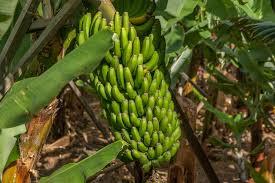
Huu ni mgomba wa ndizi. Na hapa hususan unaweza kuangalia ndizi moja ambayo ni refu. Kuna ndizi kadhaa ambazo zimepangwa kwenye laini. Pia ndizi hizi zimeshikiliwa na miti.